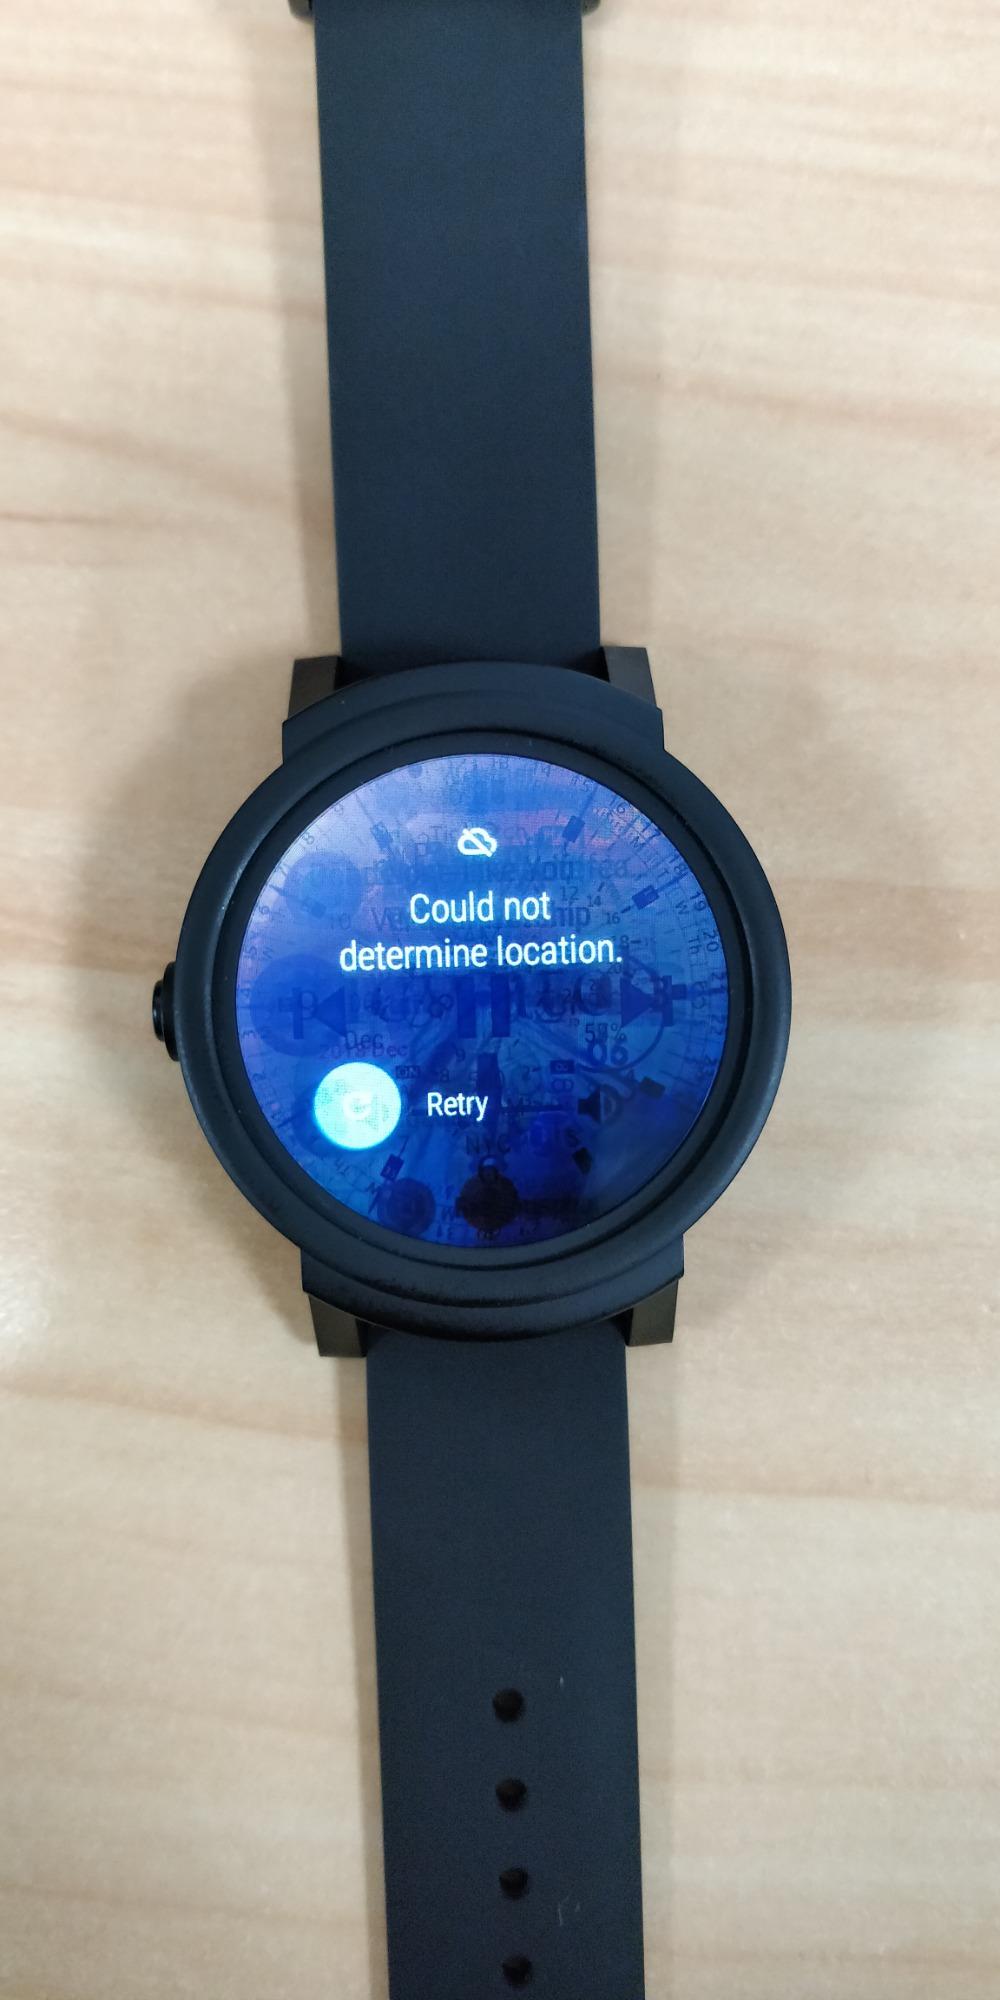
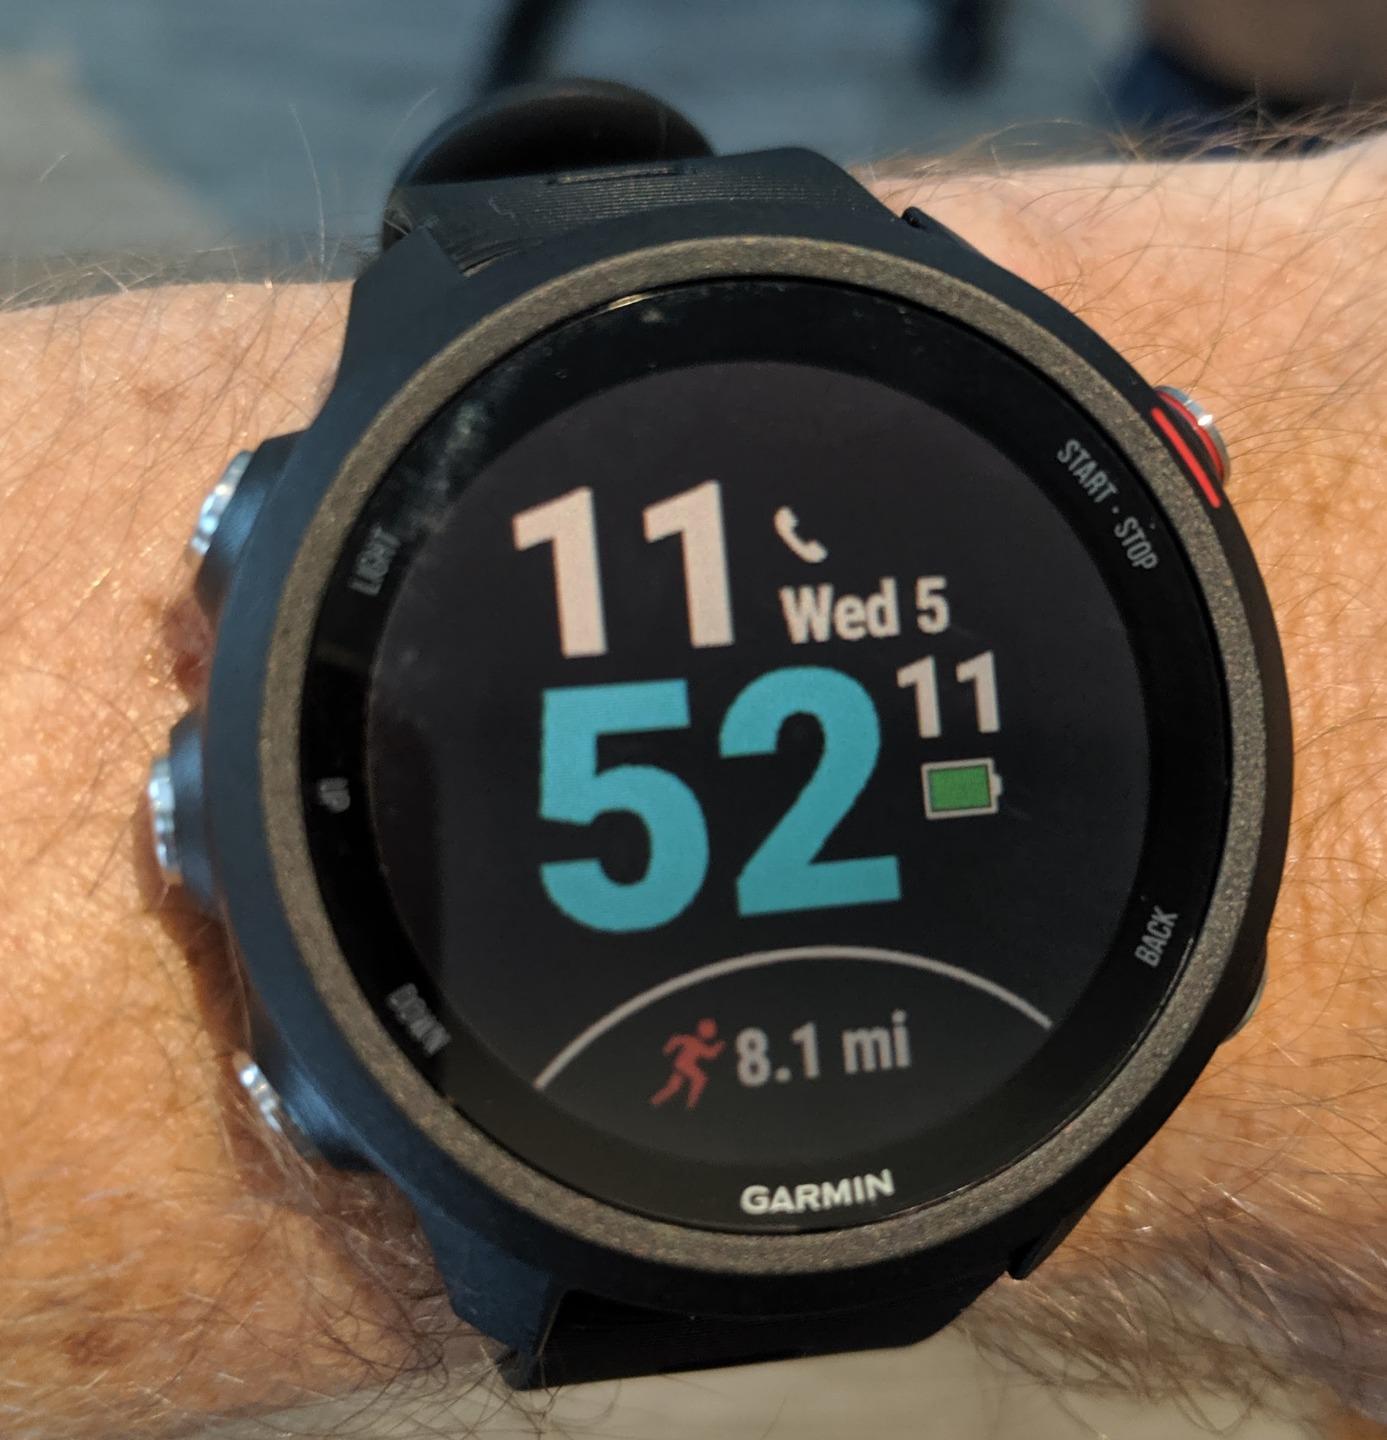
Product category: smartwatch
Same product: no